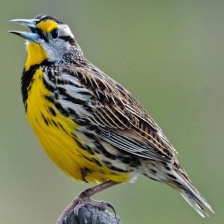
Species: EASTERN MEADOWLARK
Scientific name: STURNELLA MAGNA